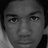
Emotion: neutral